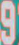
Number: 9